2013–14 Stanford Cardinal men's basketball team

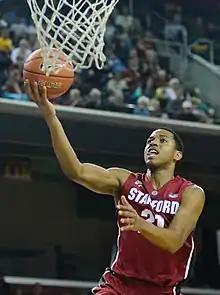
Anthony Brown

!colspan=12 style="background:#8C1515;"| Pac-12 regular season